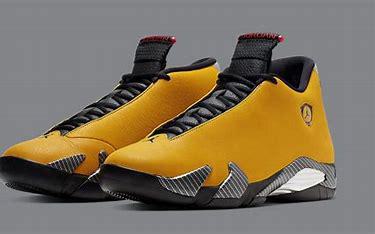
Brand: Jordan
Model: 14 Retro